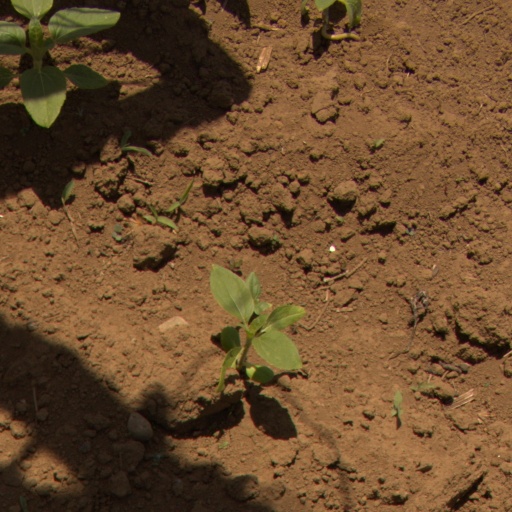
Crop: Jerusalem artichoke